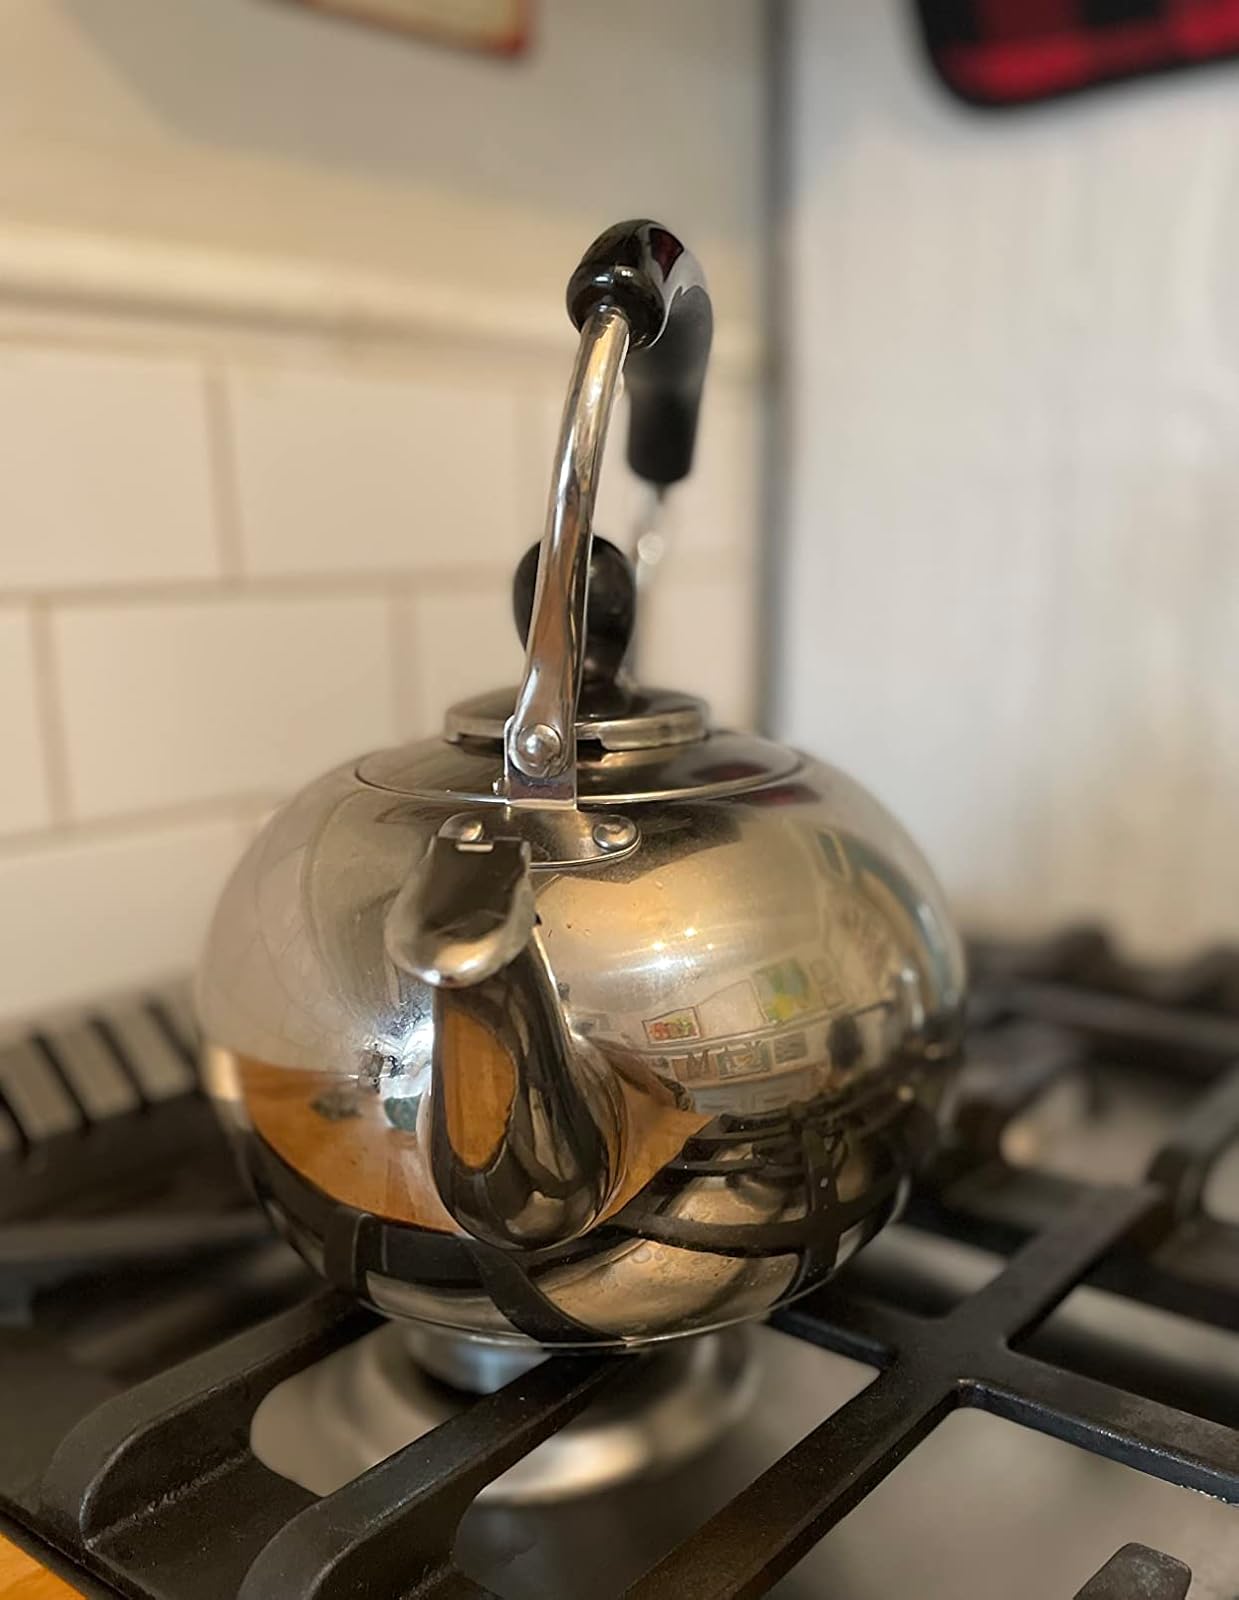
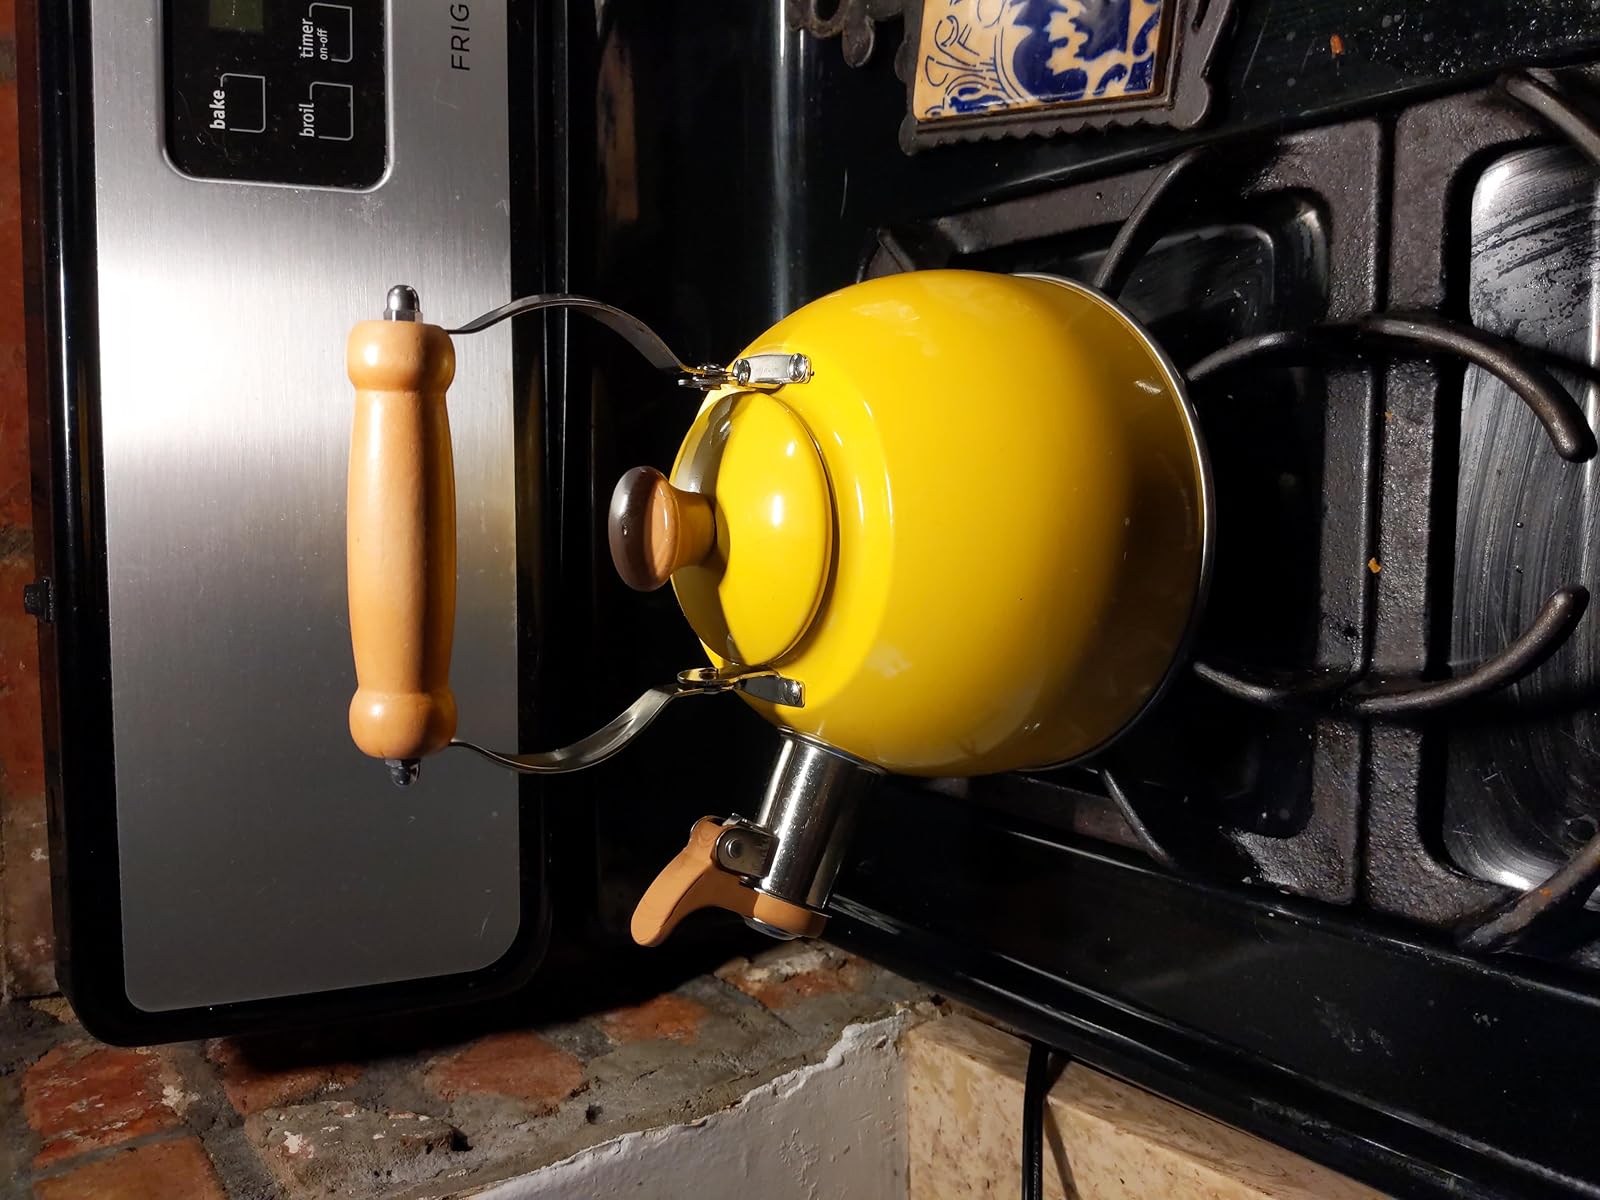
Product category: items_kettle
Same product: no